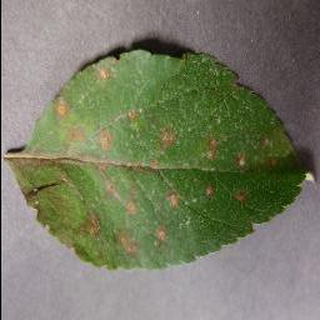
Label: apple_cedar_apple_rust